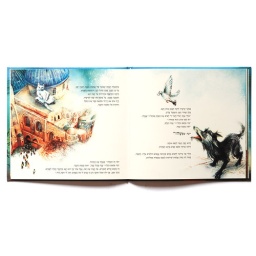
semi white pigeon over jerusalem